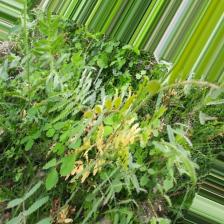
Label: Normal